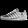
Label: Sneaker